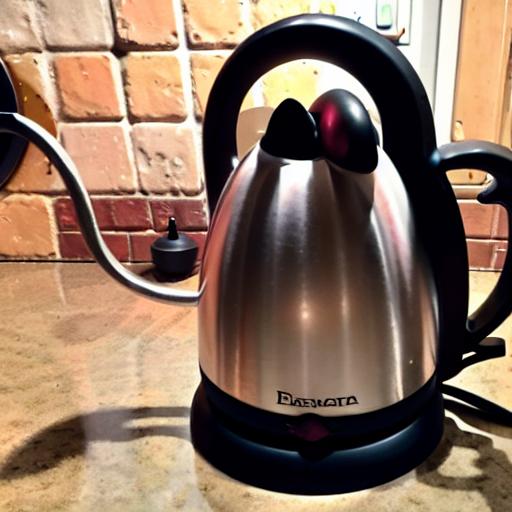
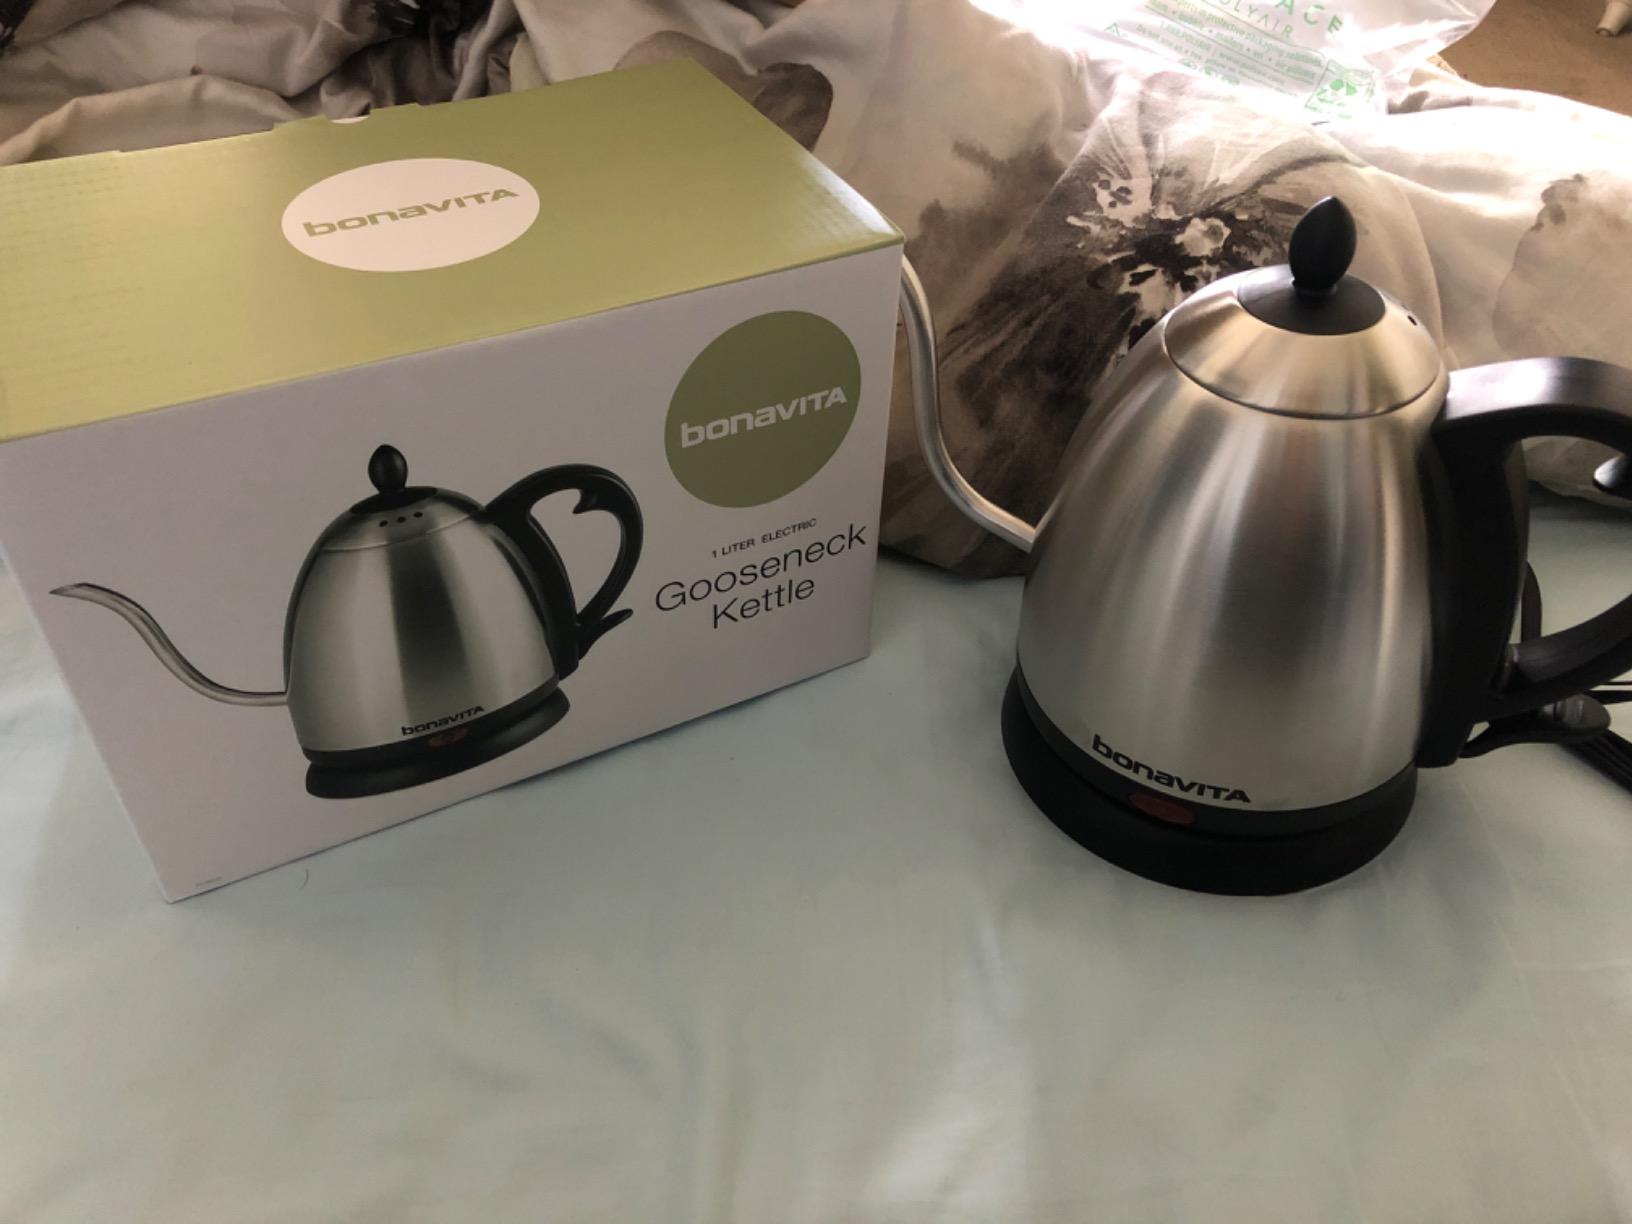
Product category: items_kettle
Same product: no